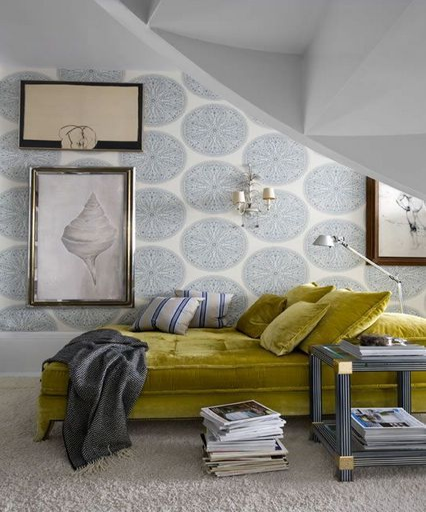
combining different patterns within a room .